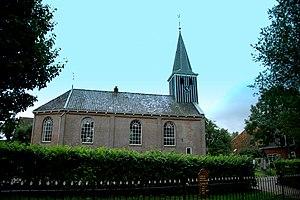
Poppenwier est un village de la commune néerlandaise de Súdwest-Fryslân, dans la province de Frise. Son nom en néerlandais est Poppingawier.